Lydford Castle

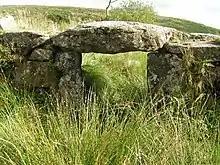
A blowing house, part of the remains of the medieval tin industry in Devon governed by the Stannaries

Richard's son, Edmund took over the earldom in 1278 but had little interest in Lydford, preferring Restormel and Lostwithiel; by his death in 1299 the castle had been left to decay and was in ruins. It reverted to the Crown, and when Edward II made his royal favourite, Piers Gaveston, the Earl of Cornwall in 1307, Lydford Castle was passed to him. The castle was repaired at the start of the century and was in use once again as a prison. Edward II and Gaveston fell from power in 1327 and Thomas le Ercedekne was temporarily entrusted with the castle and Dartmoor by the new regime. In 1329 the castle was valued at a little over £11. Piers Gaveston's widow, Margaret de Clare, leased the property to Tavistock Abbey, and it continued to operate as a prison.